Biblioteca Oliveriana

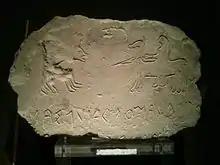
Stelae from Novilara with inscription

The Museo Oliveriano has a collection of Greek bronze statuettes, Ancient Roman art and artifacts, including sculpture, ceramics and coins. It also has objects excavated from the 7-8 AC (pre-Roman) burial at the necropolis of Novilara. These include portions of stelae inscribed in the North Picene language, and one depicting a sea battle with a Liburna. The museum also has a bronze tabula fabrorum. It has artifacts from the sacred grove of Lucus Pisaurensis and the pre-Roman Votive Stones of Pesaro.